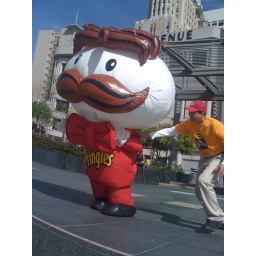
Yes, there's a person walking around inside that inflatable Pringles mascot costume. Union Square, SF.